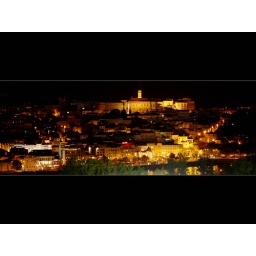
University hill looking over the river Mondego.